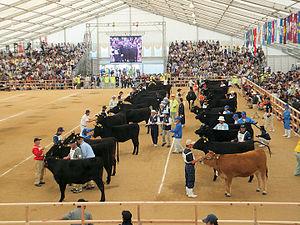
La Japanese black est une race bovine originaire du Japon.